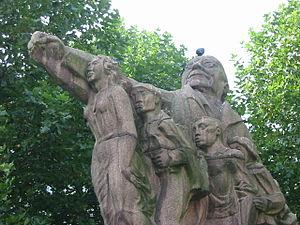
Edouard Anseele est un homme politique socialiste belge, né le 6 juillet 1856 à Gand et décédé le 18 février 1938 dans cette même ville.